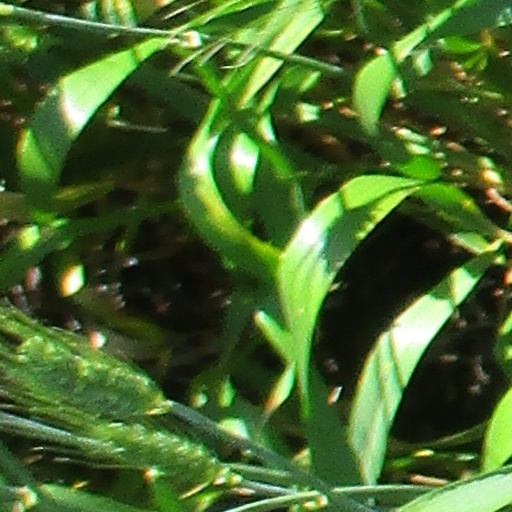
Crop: wheat